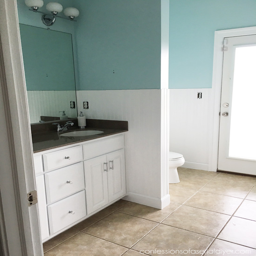
adding wainscoting to a bathroom